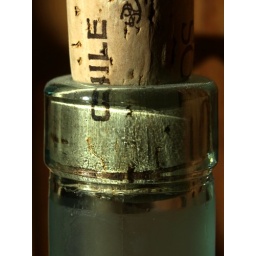
cork in a green bottle